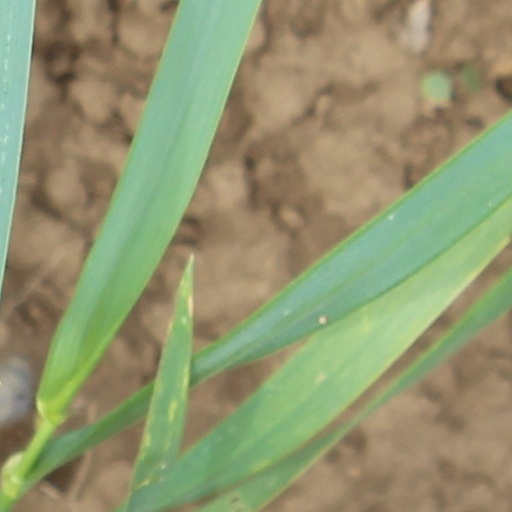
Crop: wheat